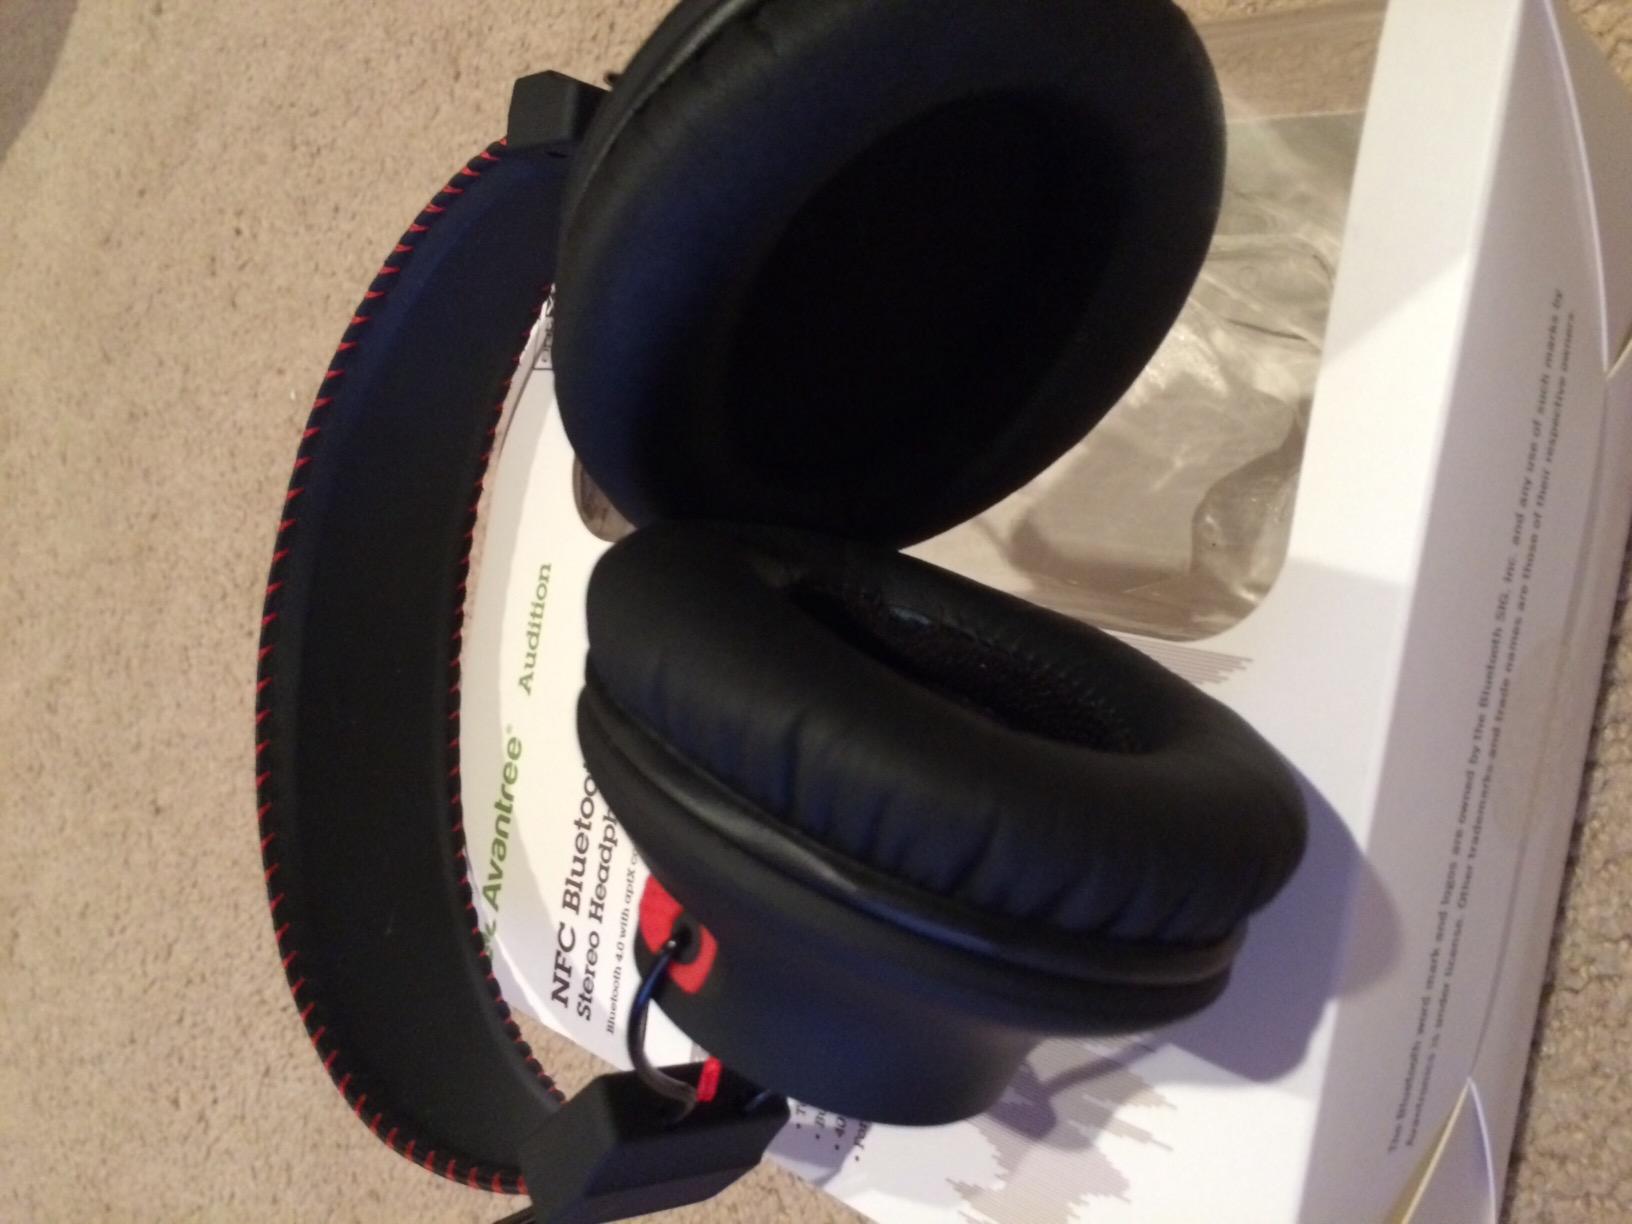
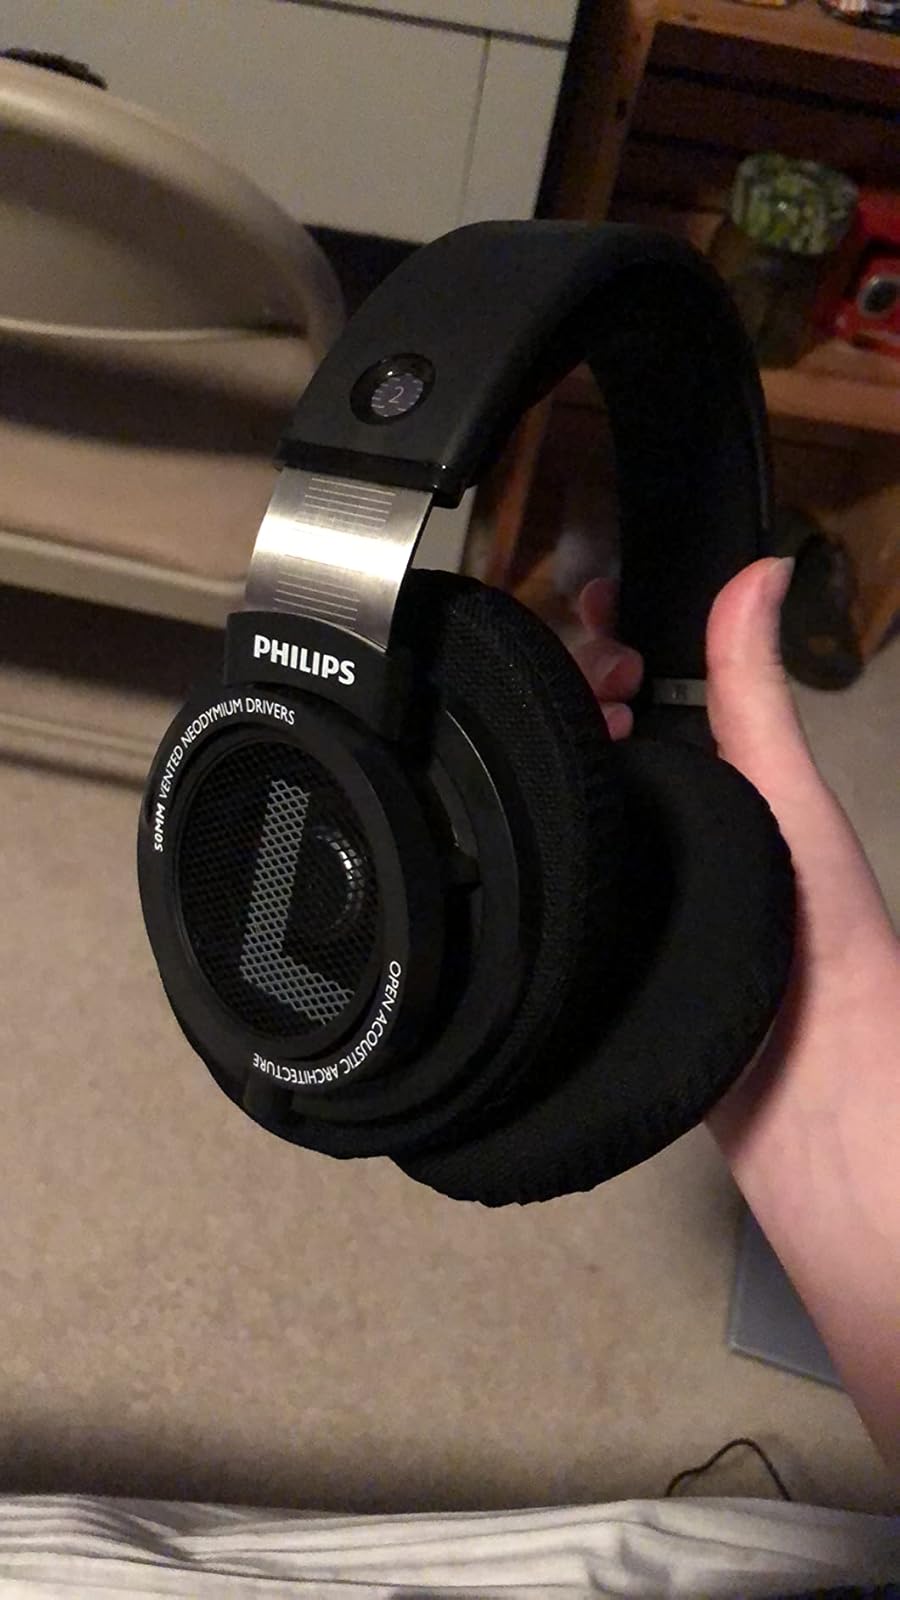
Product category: headphones
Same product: no